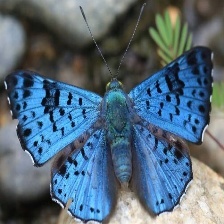
Species: GLITTERING SAPPHIRE